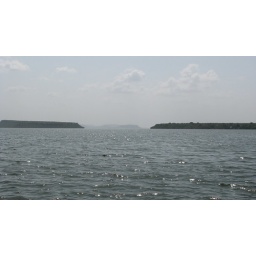
water all around .. no clue about what is the real course of the river